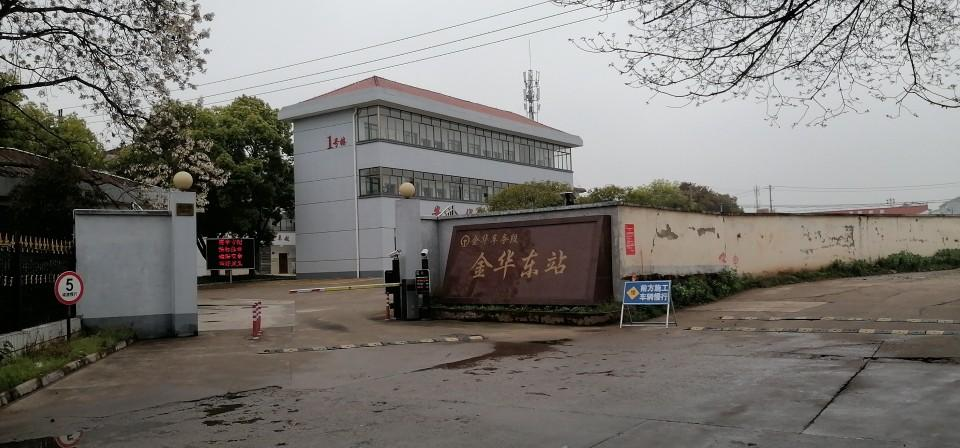
地标名称：金华东站
所在城市：金华市·婺城区